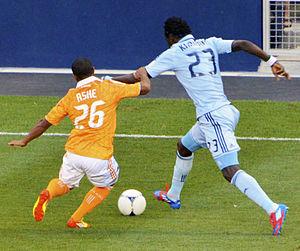
Corey Ashe, né le 14 mars 1986 à Virginia Beach en Virginie, est un joueur américain de soccer qui évolue au poste d'arrière ou ailier gauche.